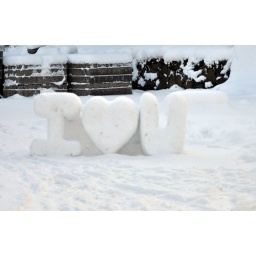
The house next door to my work had this in their garden today! Isn't it fab :o)